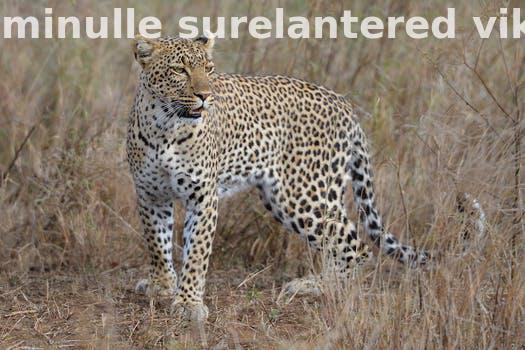
Label: Watermark